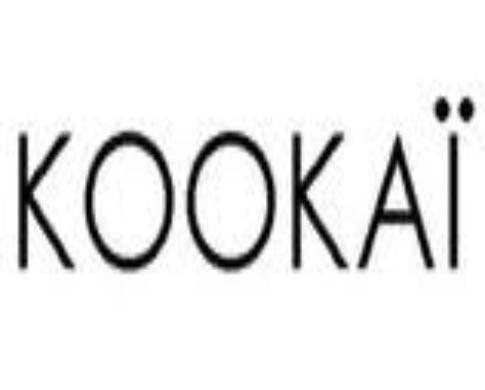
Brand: Kookai
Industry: Clothes